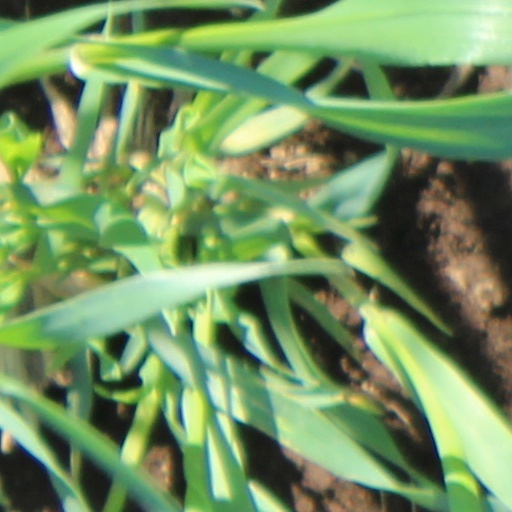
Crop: wheat